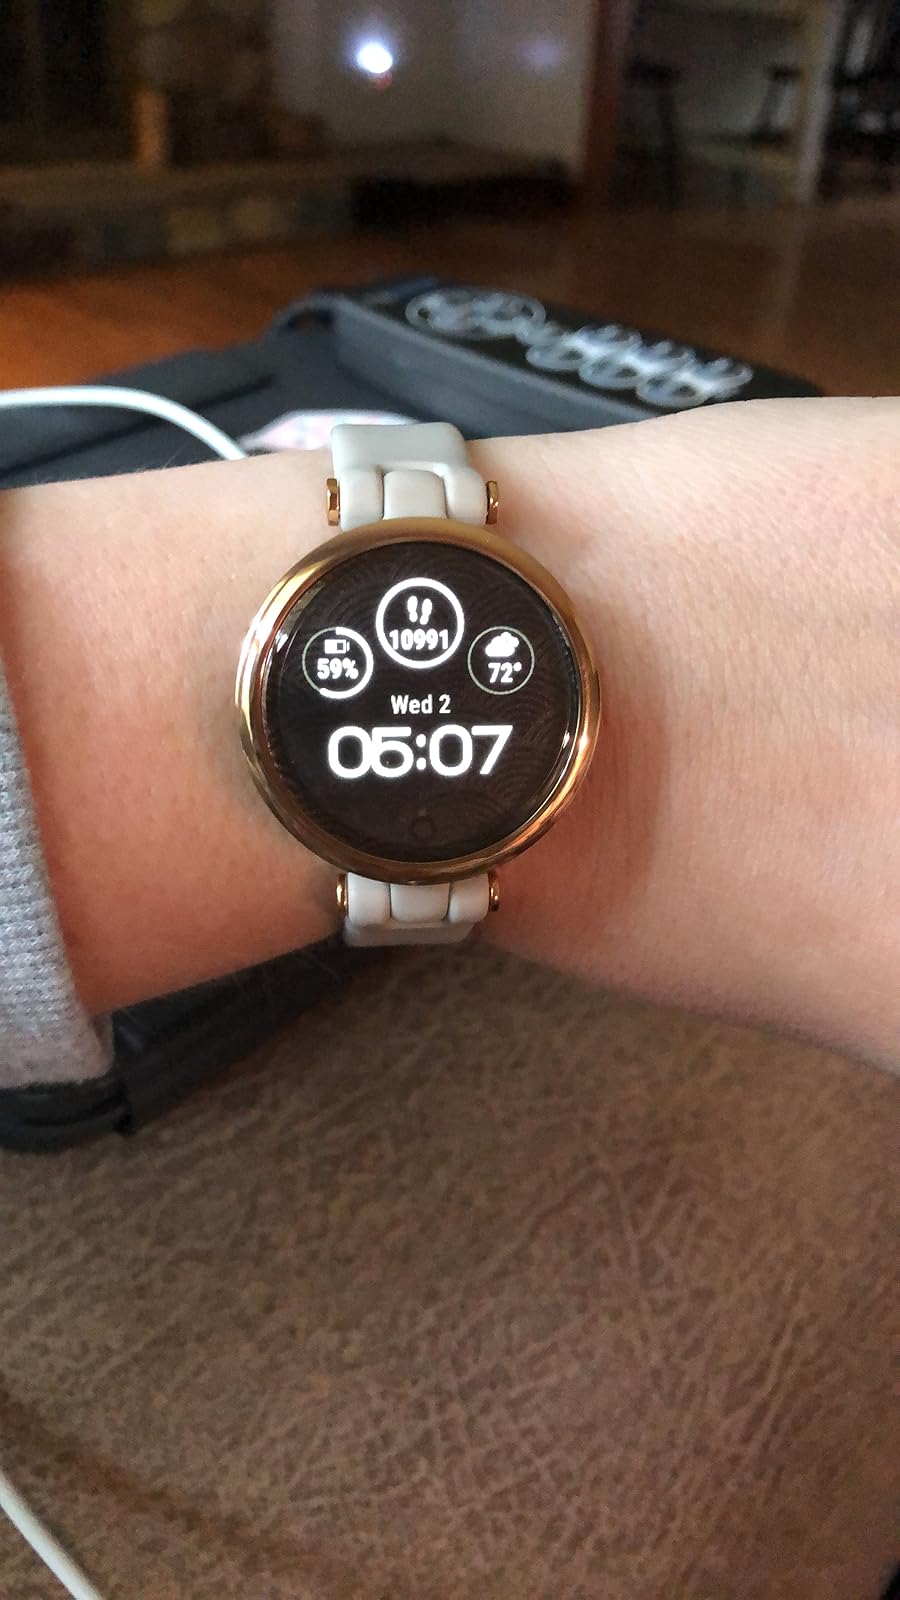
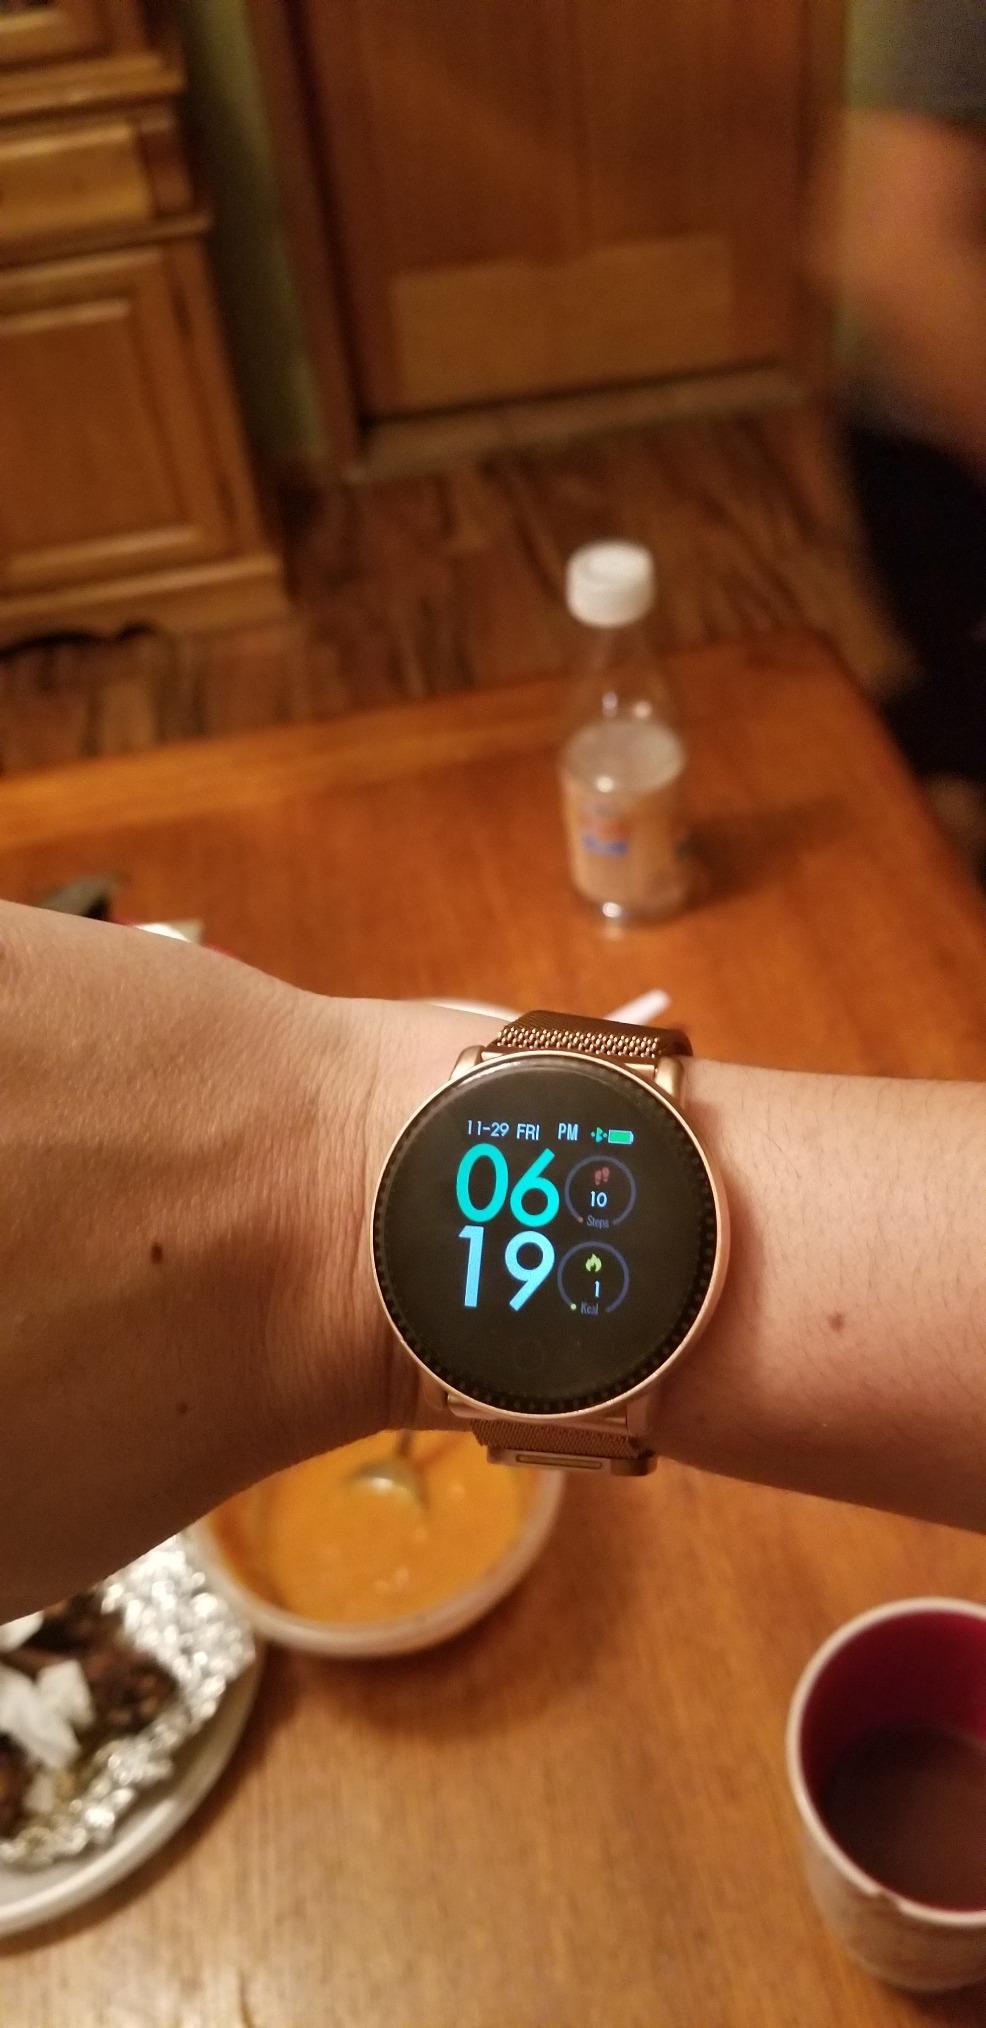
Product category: smartwatch
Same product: no